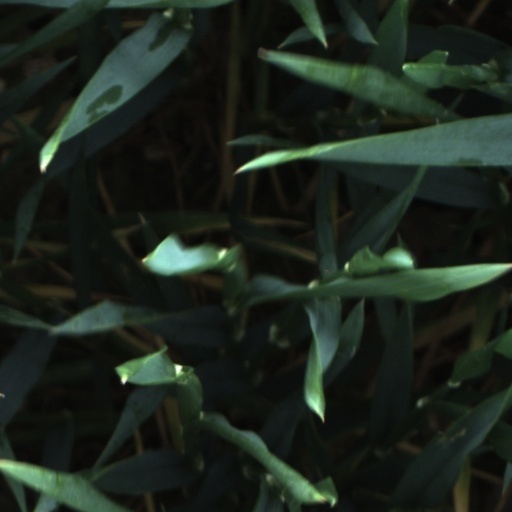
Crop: wheat